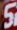
Number: 5